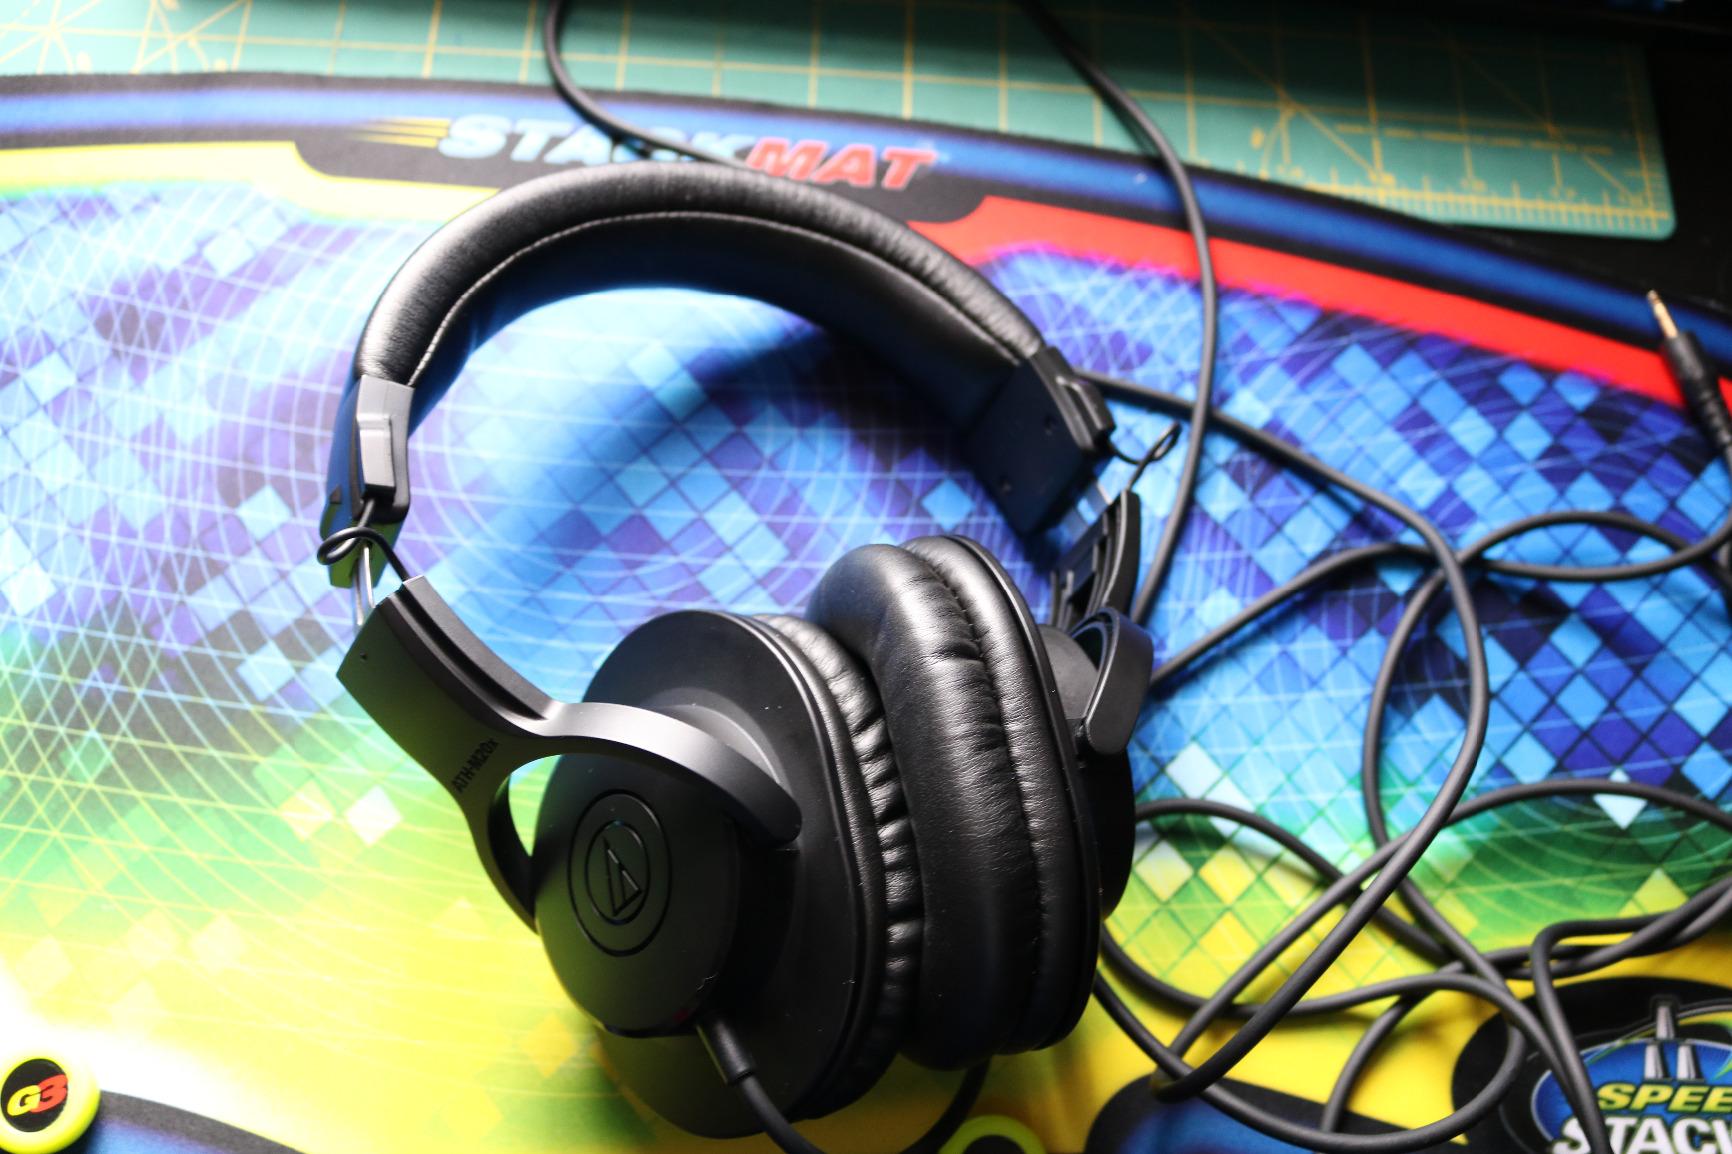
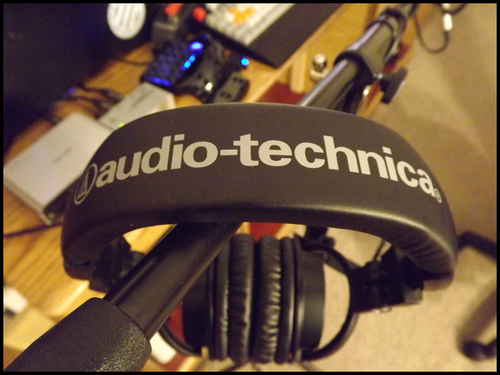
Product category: headphones
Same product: no